Gottifredo Palace

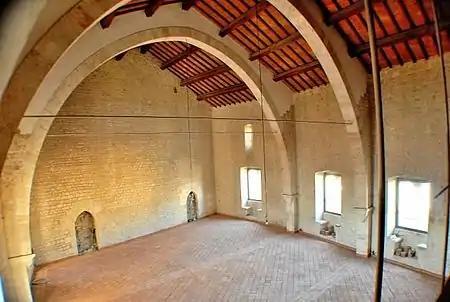
The great hall with pointed arches on the top floor of the Gottifredo Palace, restored in 2010

The 20th century was marked by some sporadic interventions, the most important of which occurred between 1920 and 1930. In 2006 a large restoration of the building began. The architects Giovanni Fontana and Alfredo Spalvieri have resumed the project of Enrico Pavone who forty years ago designed the total reconstruction of the collapsed parts. Their project keeps the palace with all the most important interventions made over the centuries but imposes the original arch structure. After more than 650 years, the last floor was entirely rebuilt, while the arches at the intermediate level have been left in order to maintain the 18th century interventions.